Monitor (warship)

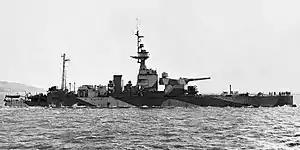
HMS "Erebus" during World War II

Royal Navy monitors saw service in the Mediterranean in support of the British Eighth Army's desert and Italian campaigns. They were part of the offshore bombardment for the Invasion of Normandy in 1944. They were also used to clear the German-mined River Scheldt by the British to utilize the port of Antwerp. "Roberts" and "Abercrombie" were to form part of the British East Indies Fleet in support of Operation Mailfist, the planned liberation of Singapore in late 1945, which was cancelled following the Japanese surrender.